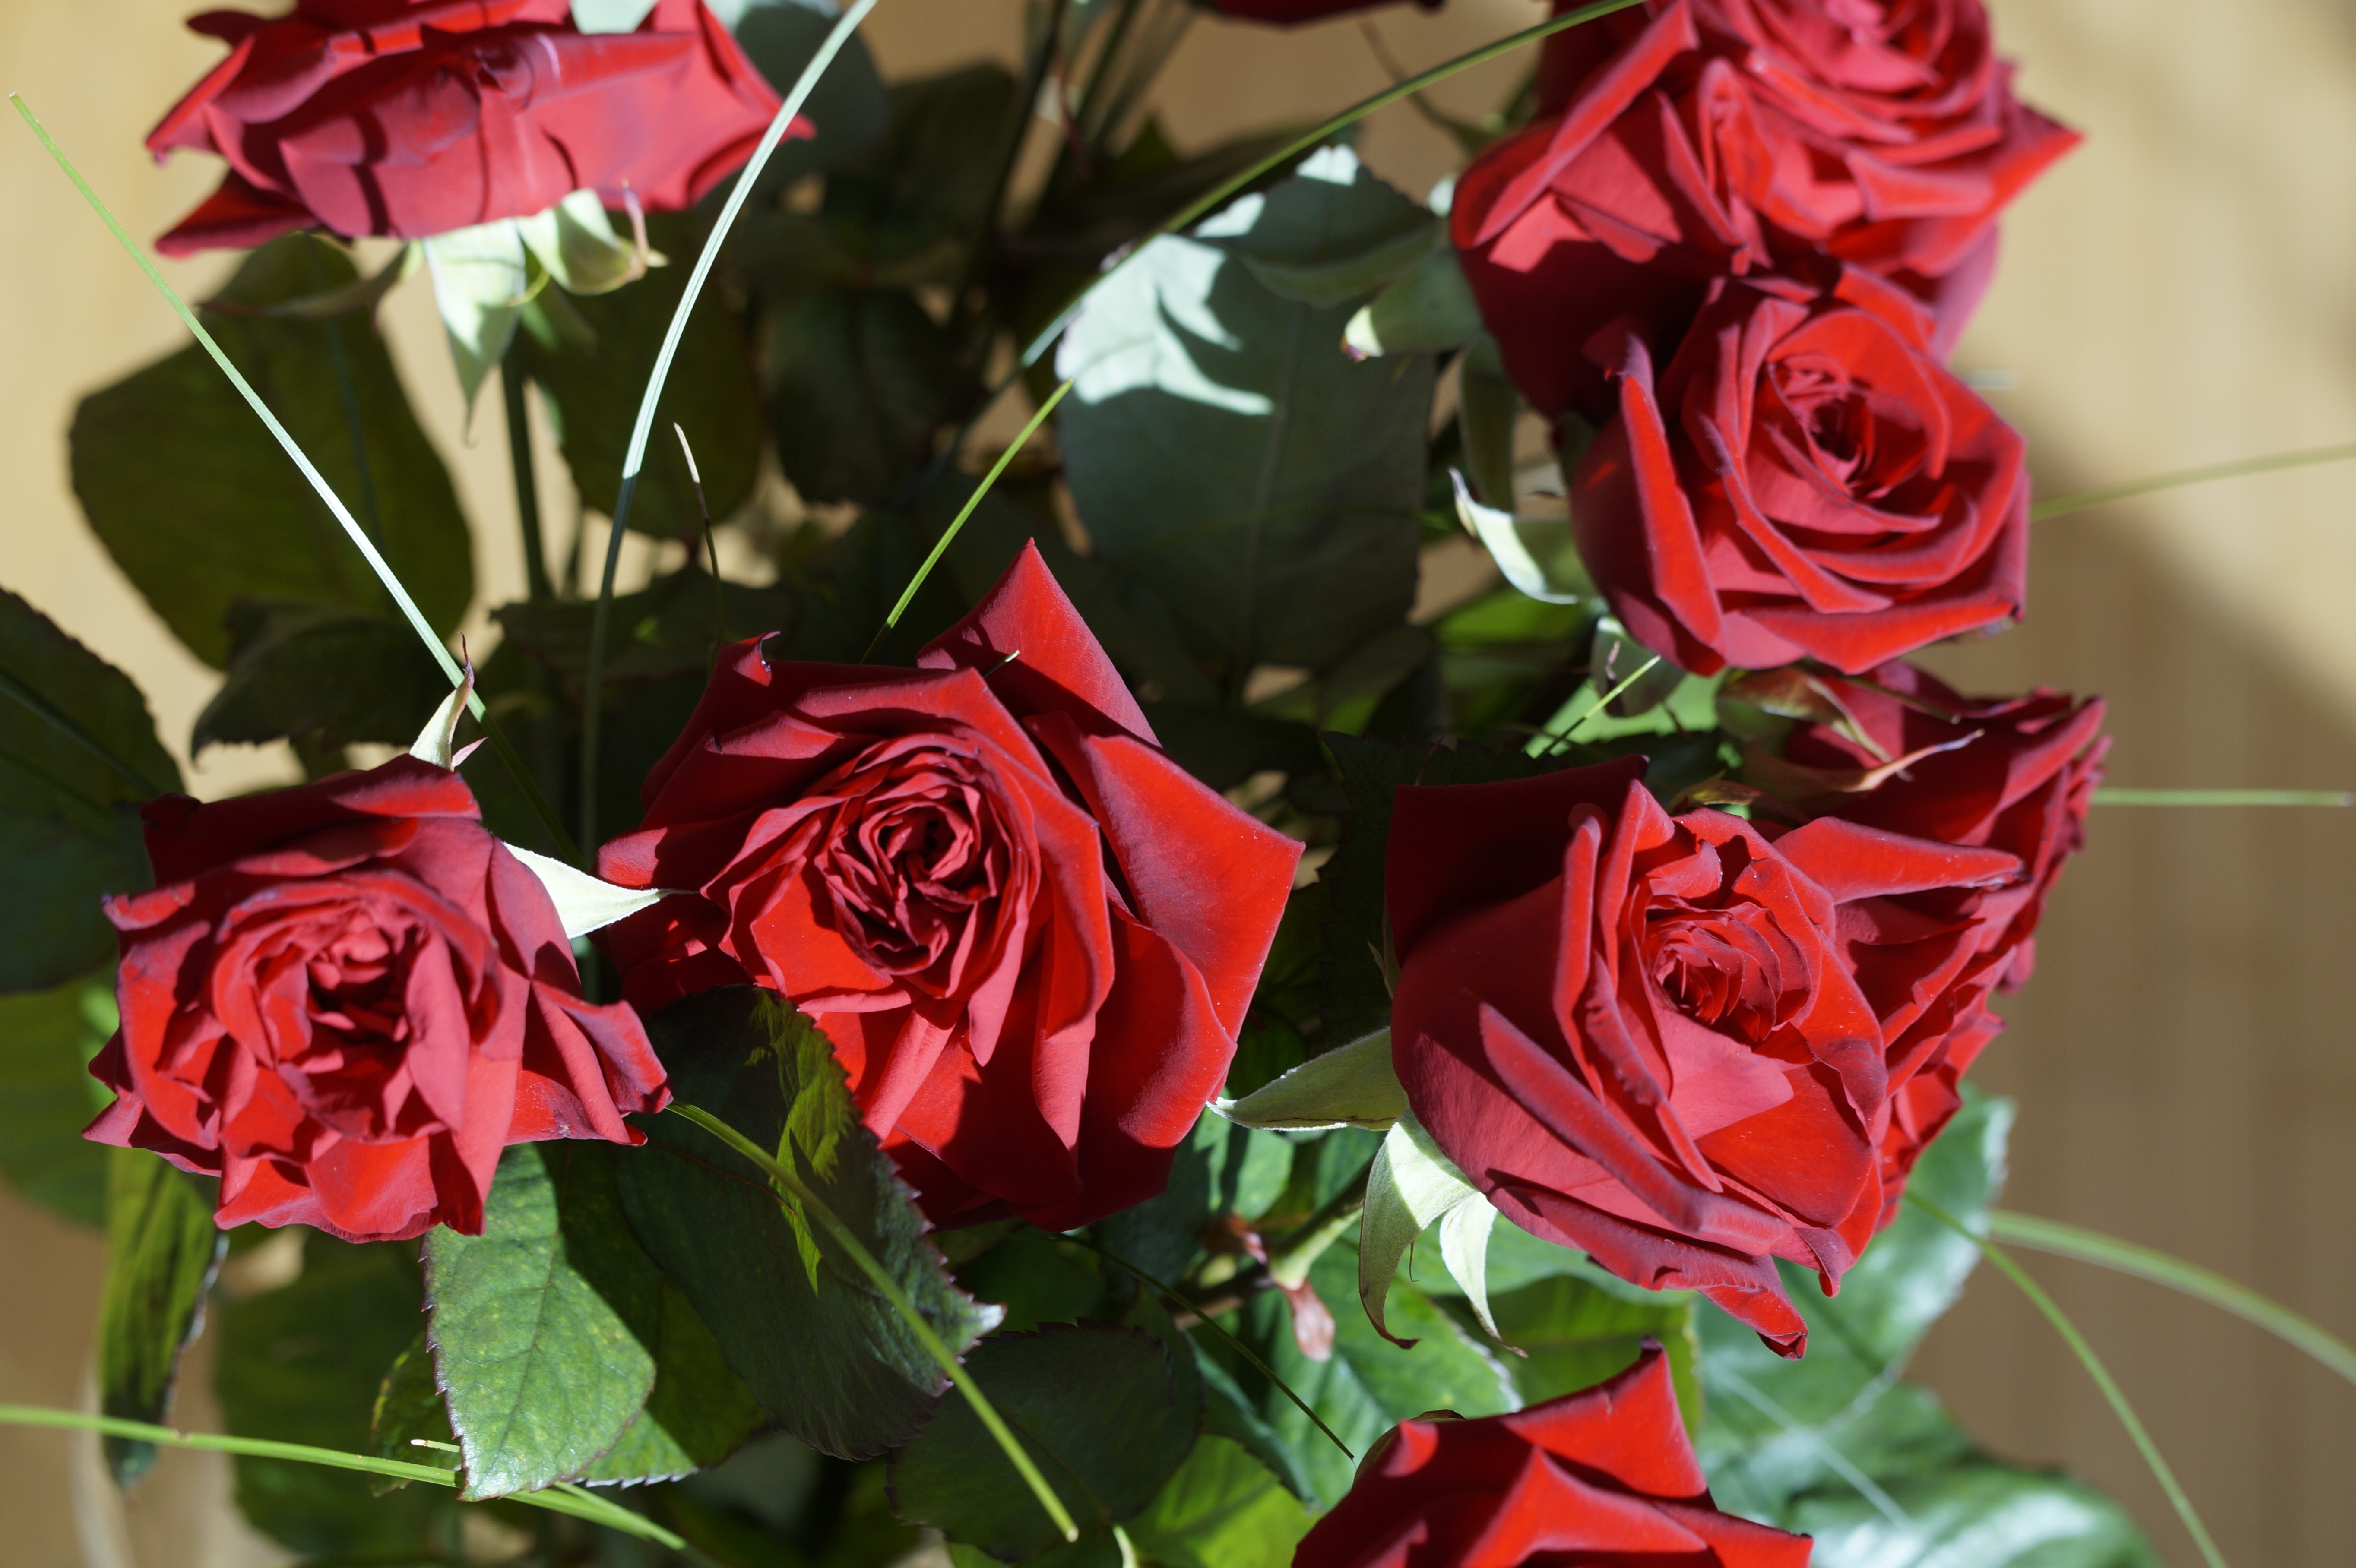
blossom, plant, flower, petal, bloom, love, bouquet, rose, red, romance, romantic, pink, flora, red rose, wedding day, floristry, rose bloom, valentine's day, i love you, flowering plant, garden roses, rose family, flower bouquet, cut flowers, floral design, land plant, flower arranging